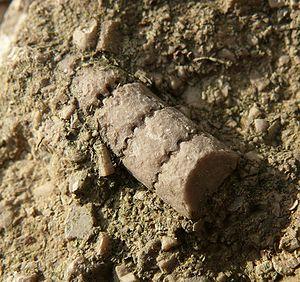
Un entroque est le nom donné par les paléontologues à des restes de tiges de crinoïde fossilisés.